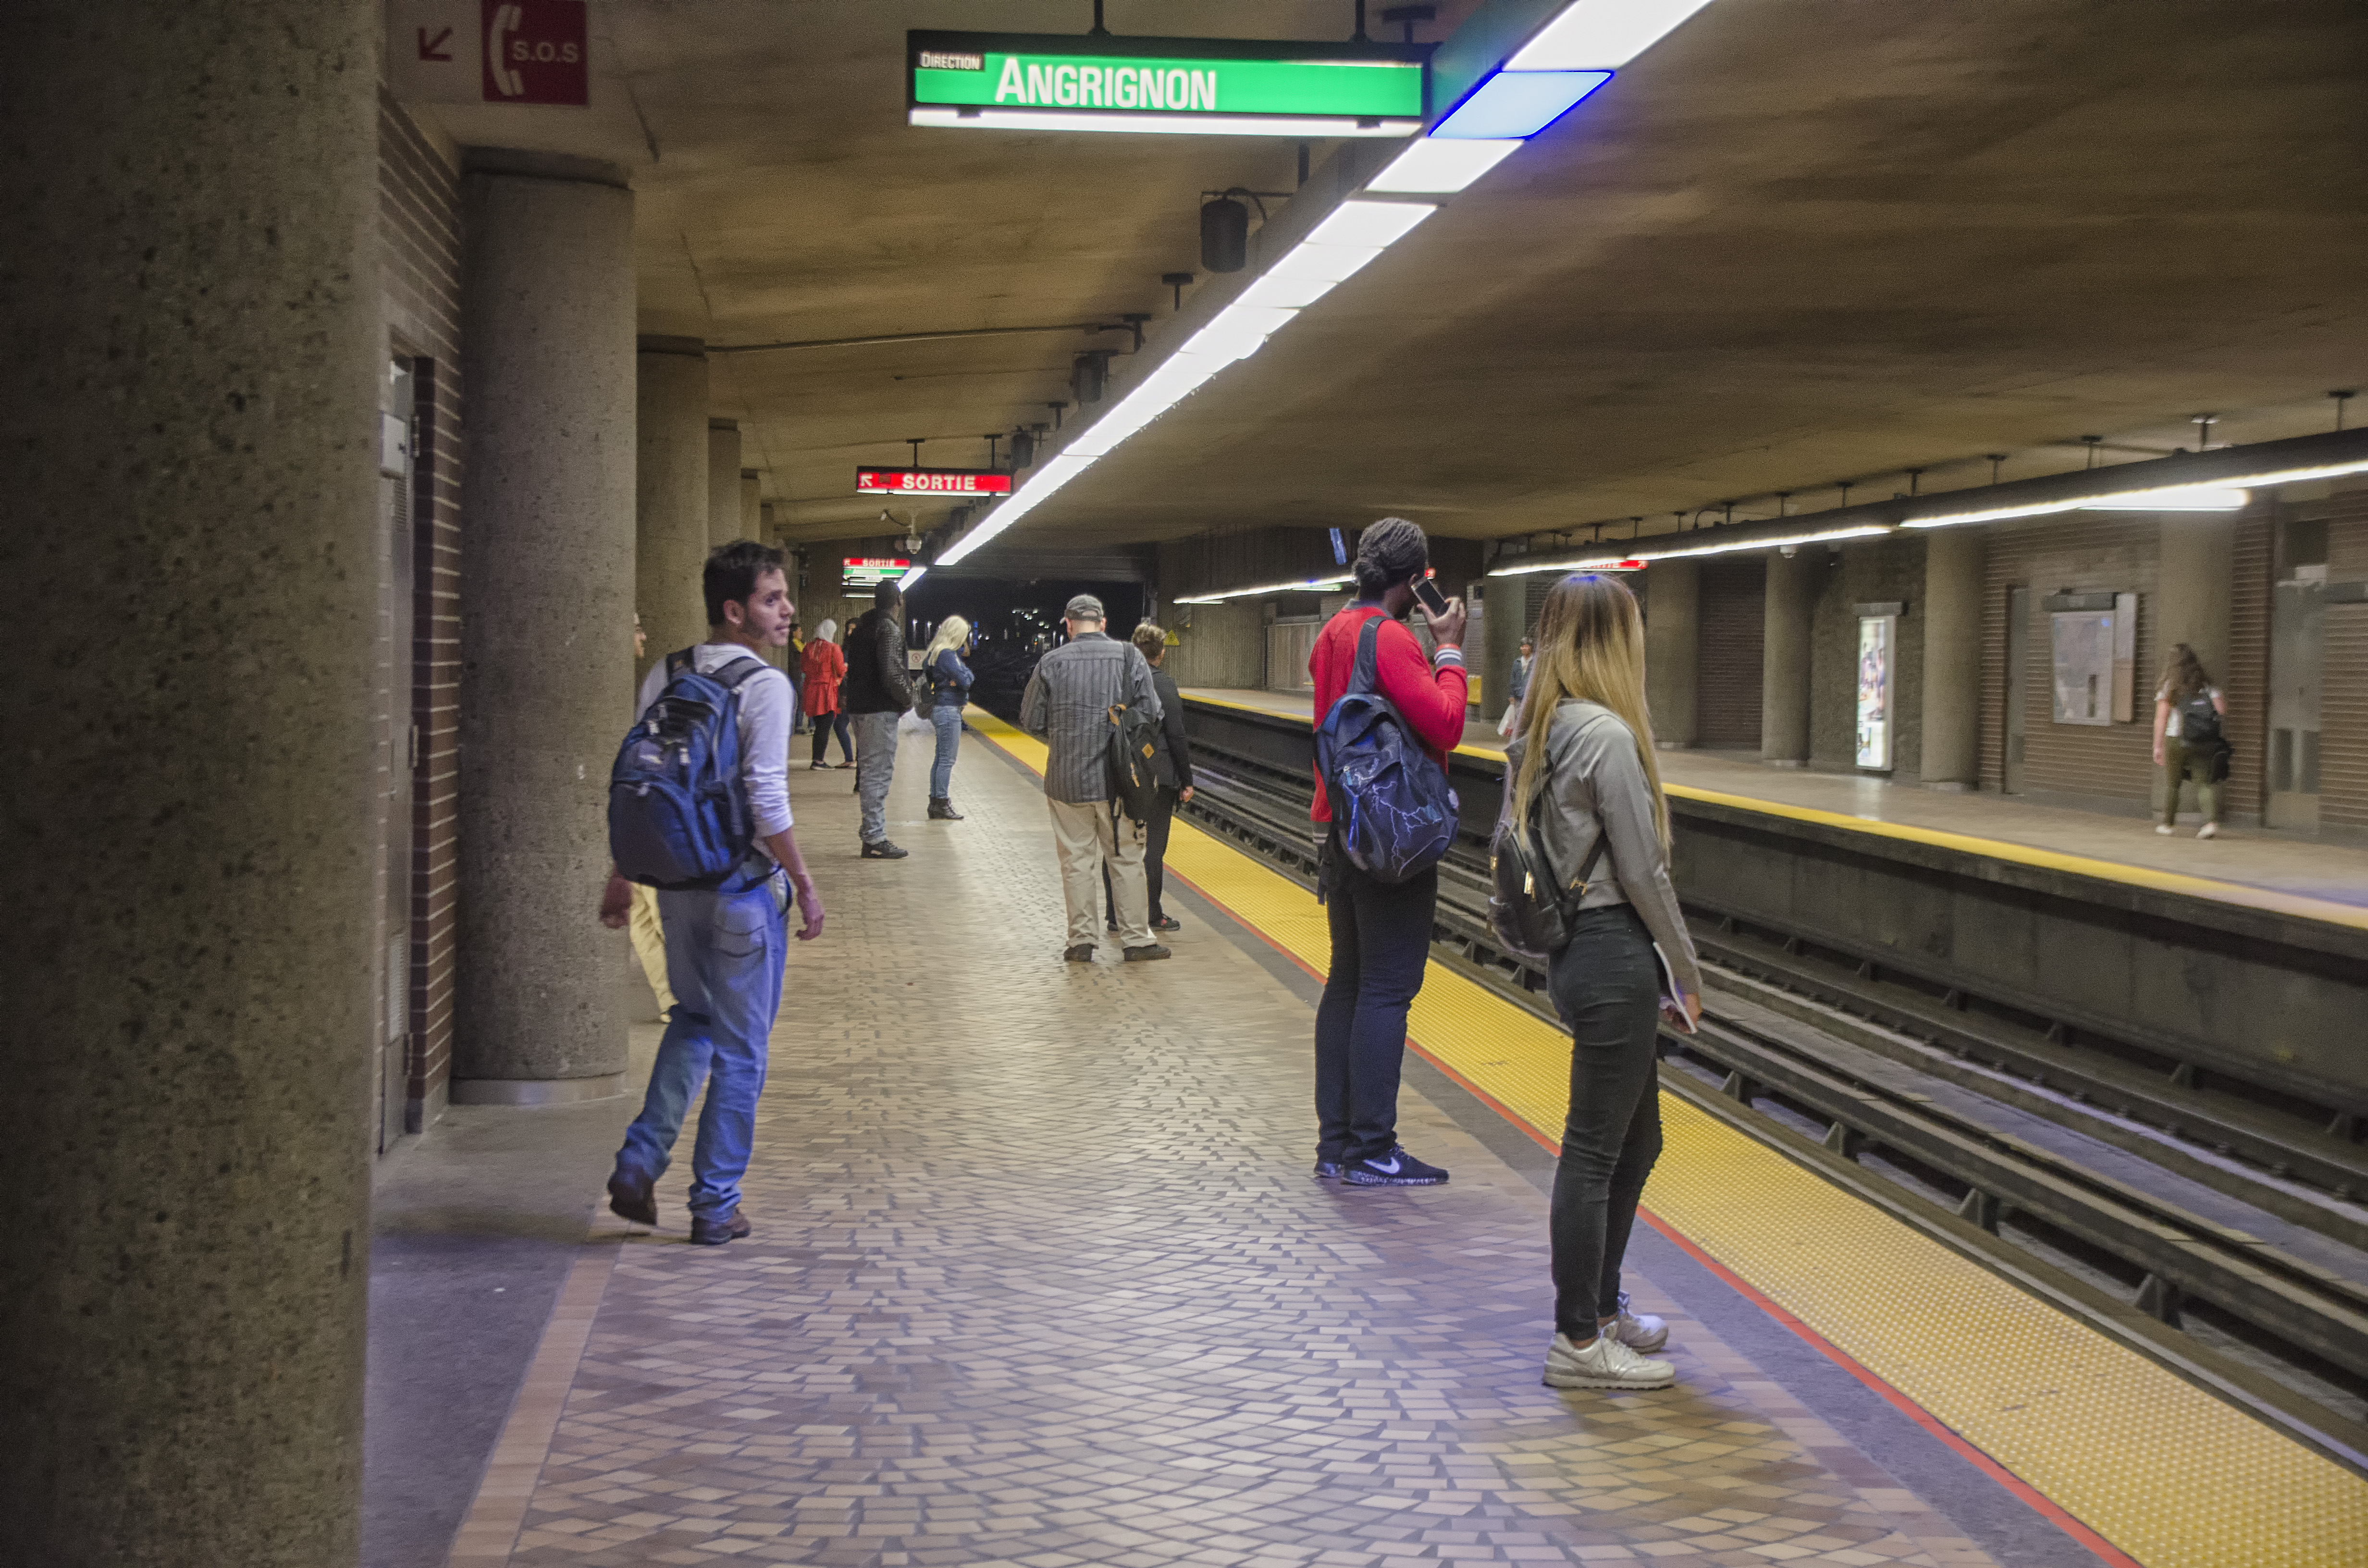
city, train, subway, transport, train station, public transport, metro station, de, of, canada, quebec, montreal, ville, rapid transit